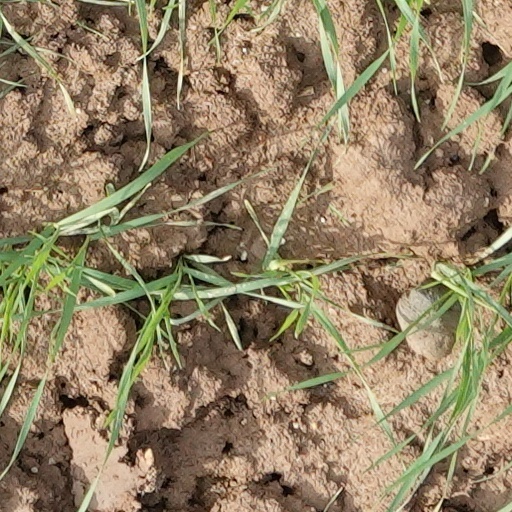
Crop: wheat